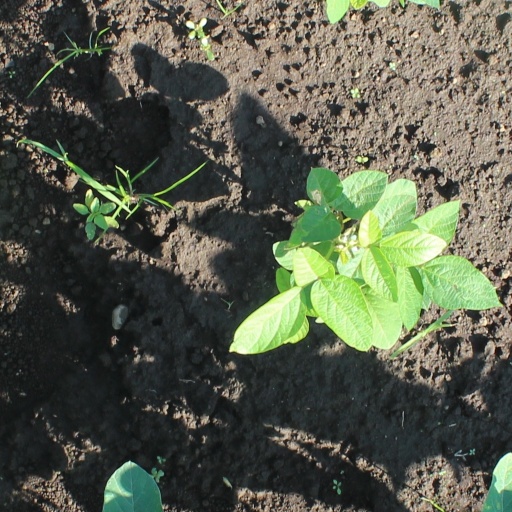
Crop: soybean